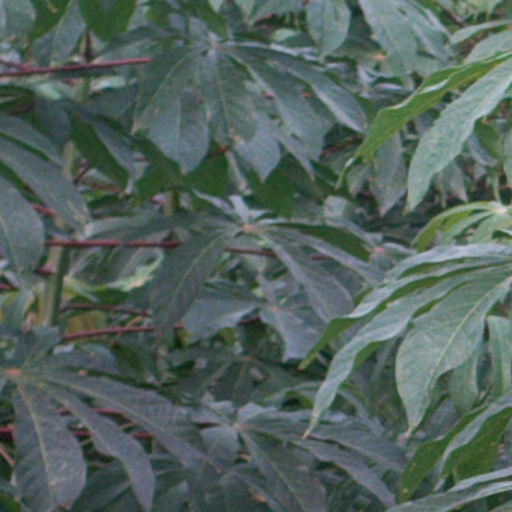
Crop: cassava